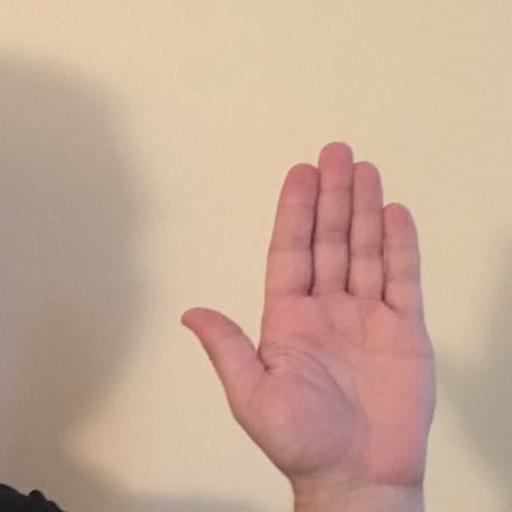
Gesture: stop